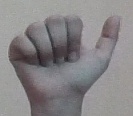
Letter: dhad